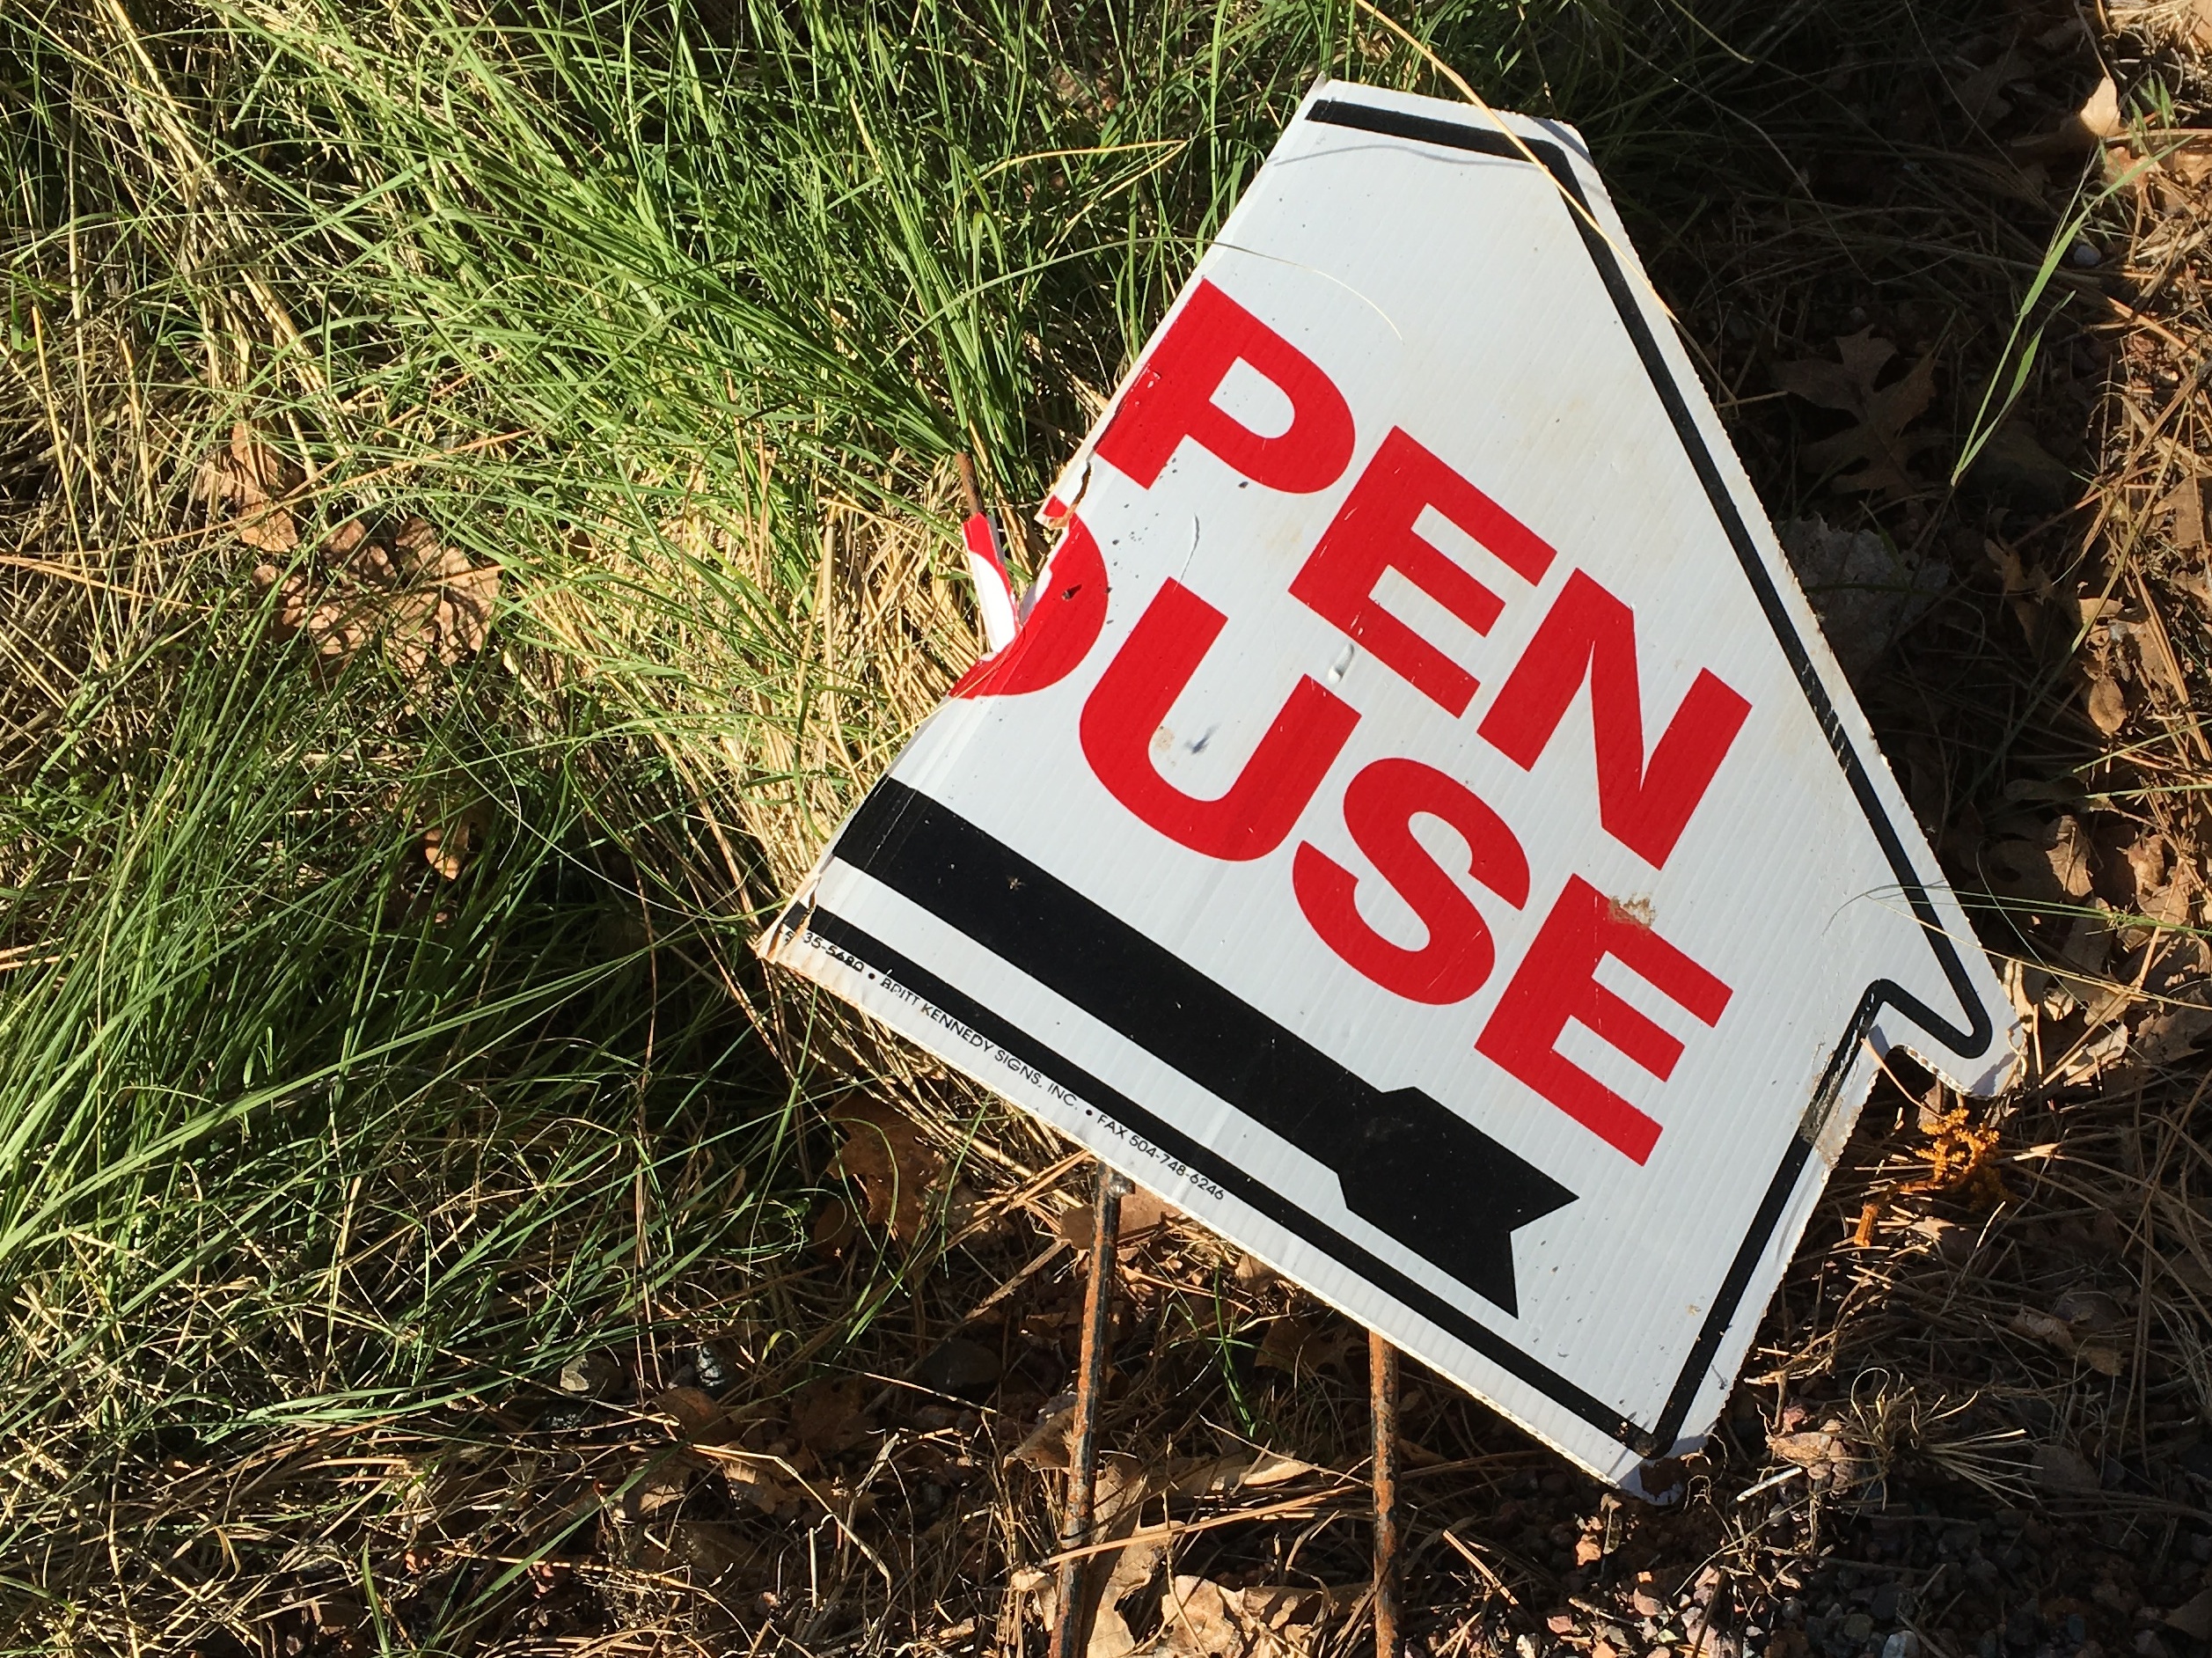
sign, soil, signage, traffic sign